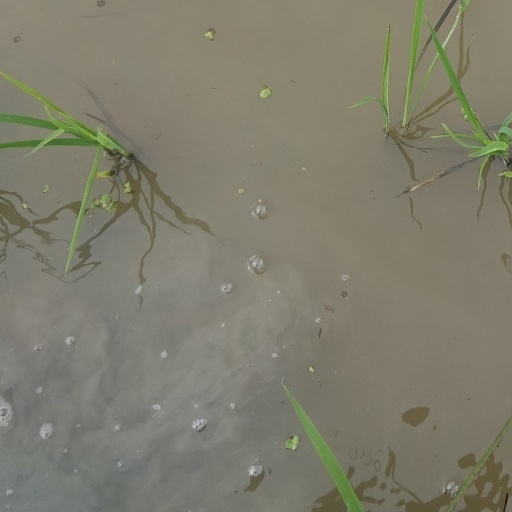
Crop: rice